Japanese submarine I-1

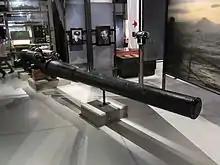
"I-1"s gun on display at the Torpedo Bay Navy Museum in Auckland, New Zealand, in June 2012.

In 1968, "I-1"s main deck gun was salvaged and brought to Auckland, New Zealand, aboard the frigate for display at the Torpedo Bay Navy Museum.